Paweł Domagała

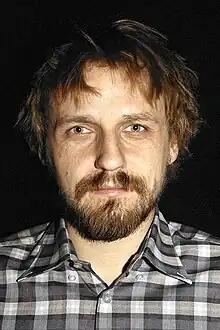

Paweł Domagała (born 19 January 1984) is a Polish actor in theater, film and television, and singer since 2016.